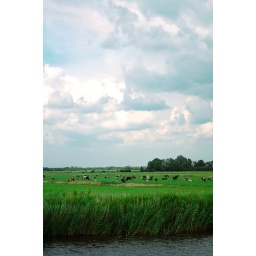
A couple of cows in a field near the water